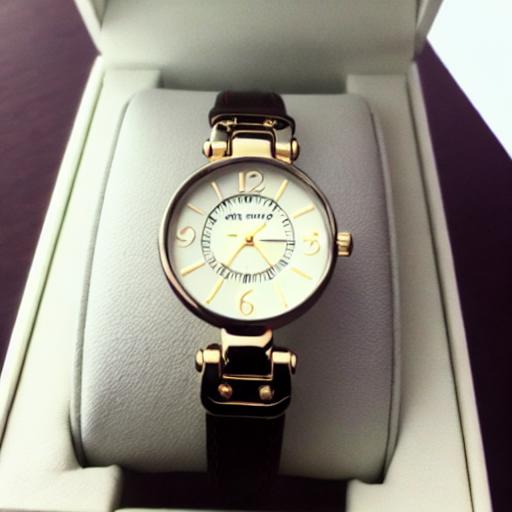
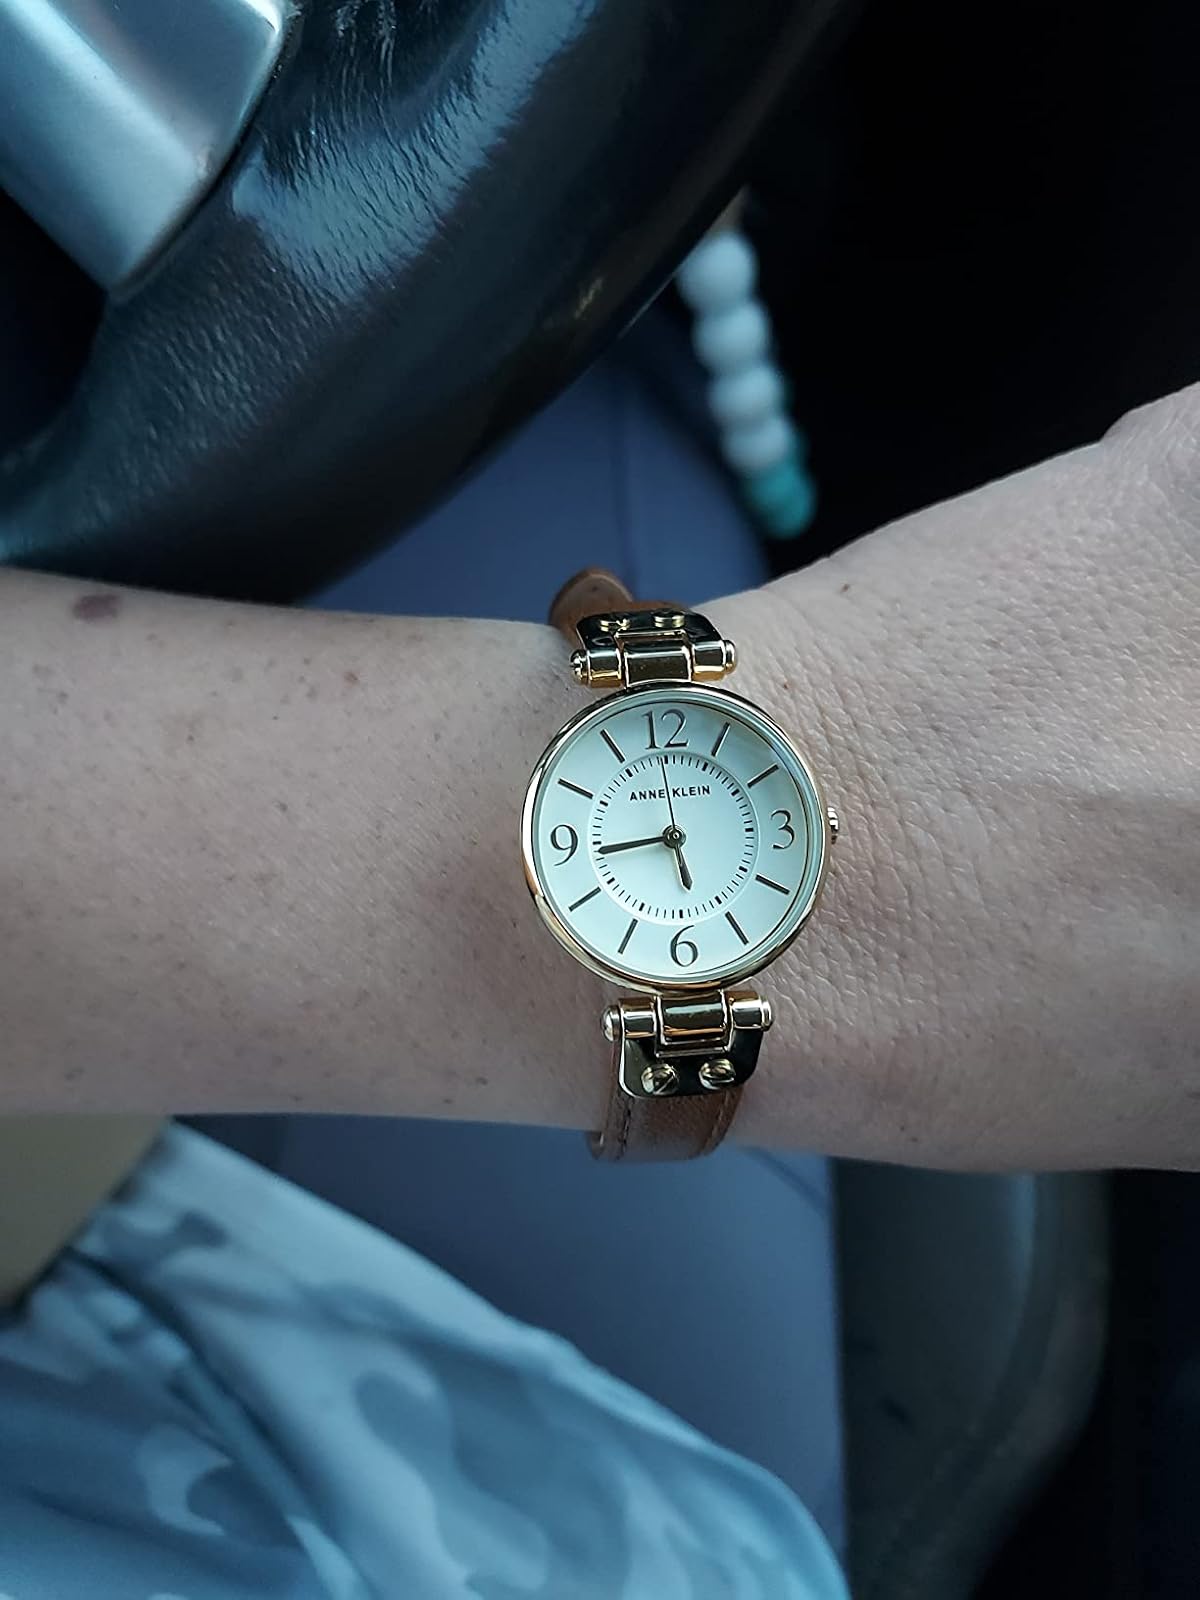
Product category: accessories_watch
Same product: no